Face (2002 film)

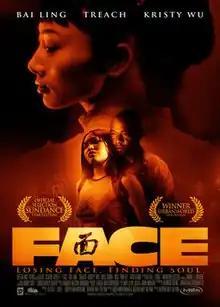

Face is a 2002 drama film directed by Bertha Bay Sa Pan and co-written by Pan and Oren Moverman. It stars Bai Ling, Kristy Wu, Kieu Chinh, Treach, Ken Leung, Will Yun Lee, and Tina Chen. The film follows the multigenerational arc of three Chinese-American women.